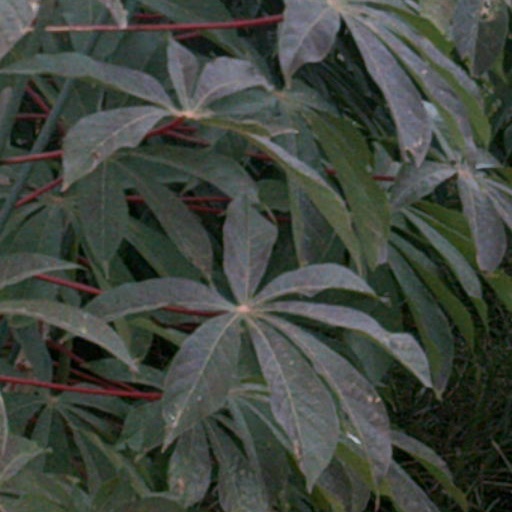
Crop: cassava